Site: brandenburg
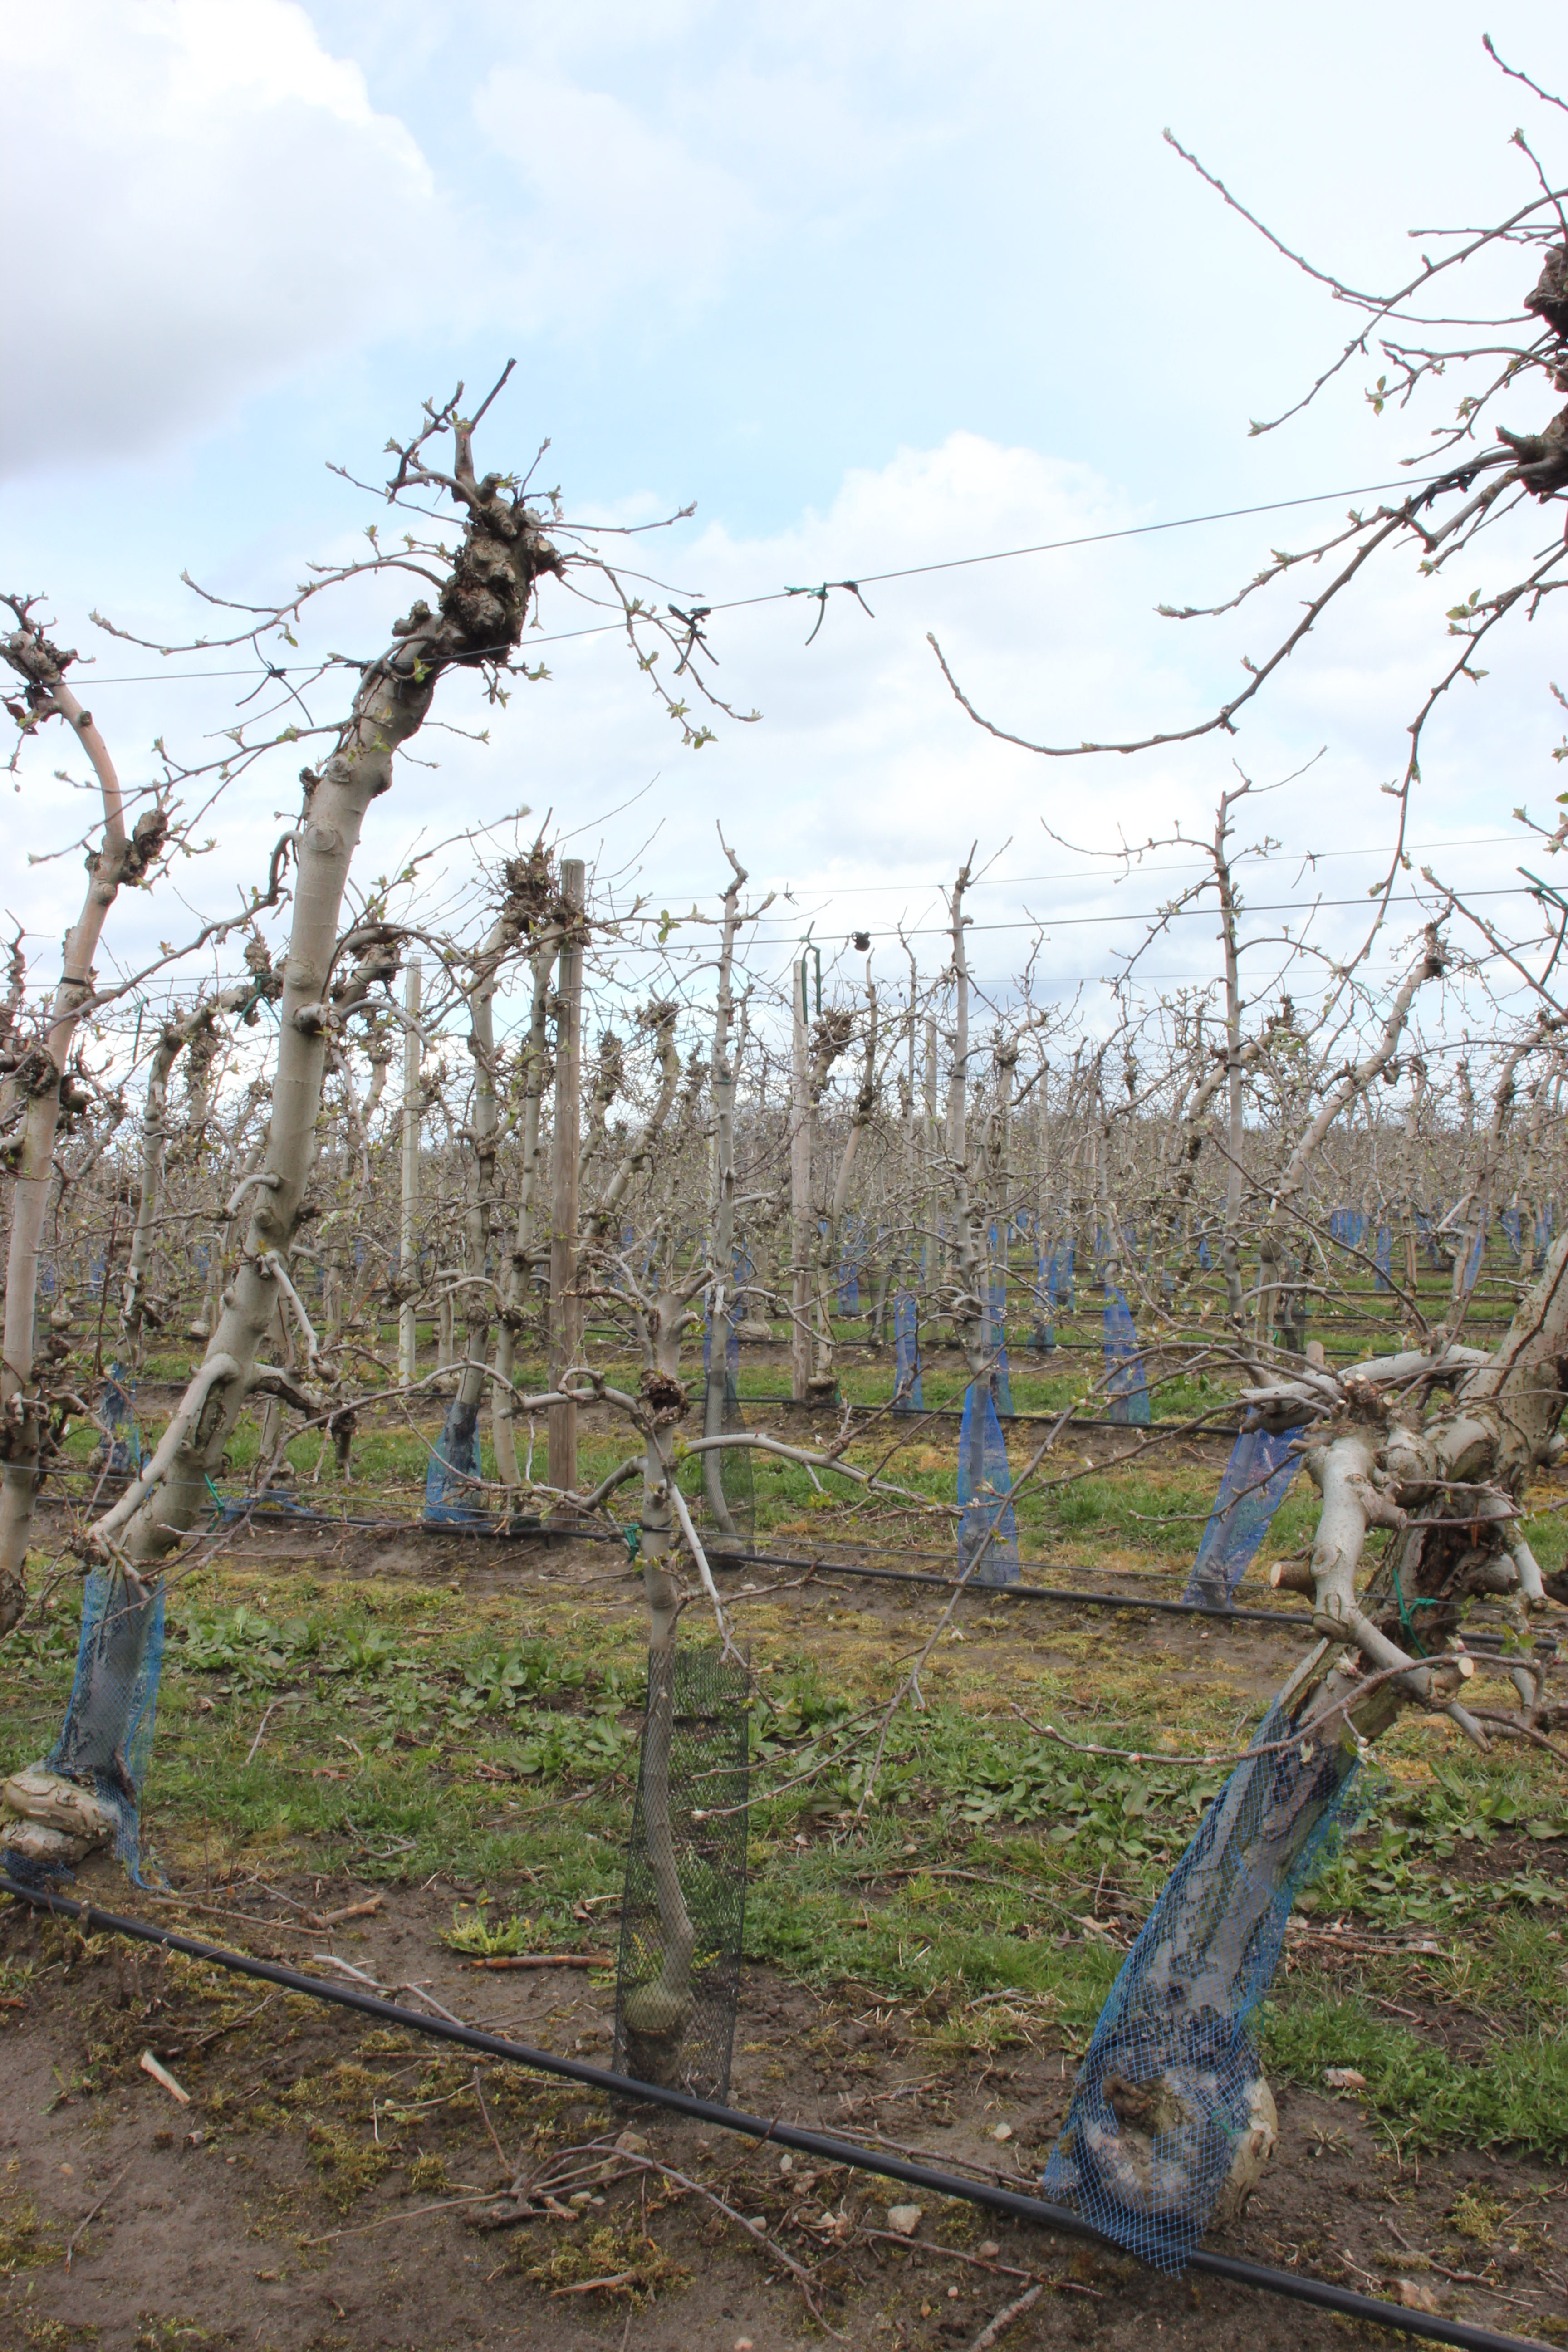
Growth stage (BBCH 55): Inflorescence emergence